World System Teletext

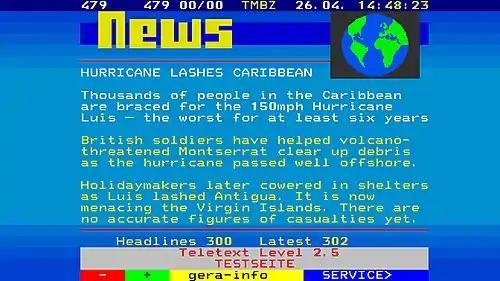
Teletext Level 2.5 test

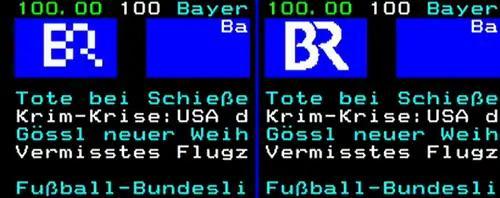
Comparison between teletext Level 1.0 and teletext Level 2.5.

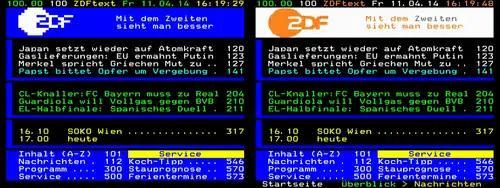
Comparison between teletext Level 1.0 and teletext Level 2.5.

Level 2.5 or "HiText". was first broadcast in 1994 by the bilingual French-German channel ARTE. With Level 2.5 it is possible to set a background colour and have higher resolution text and images. The system was adopted initially by ARTE, ARD, ZDF, Bayern 3 and SwissTXT.